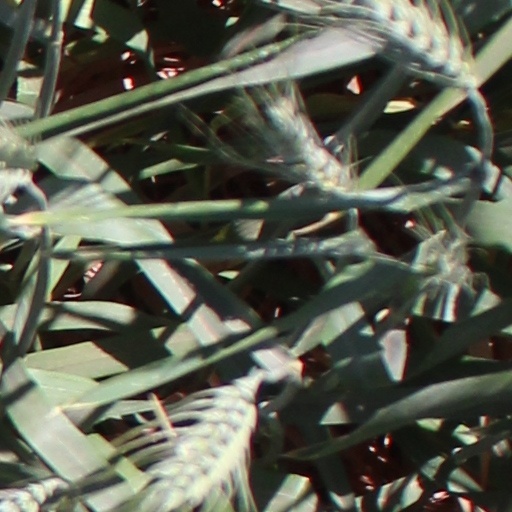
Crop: wheat